Fender amplifier

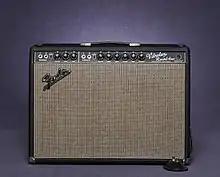
1966 Vibrolux Reverb

Fender's first transistor amplifiers were introduced in 1966. At the time they were the company's "flagship" range and aimed to make the tube-based designs obsolete. The amplifiers were naturally given traditional Fender model names, the earliest including 'Dual Showman', 'Twin Reverb', and 'Bassman'. Other products in the line were the 'Solid-State Reverb Unit' and the 'Solid-State Public-Address System'. 'Super Reverb', 'Pro Reverb', 'Vibrolux Reverb' and 'Deluxe Reverb' amplifiers followed in 1967.